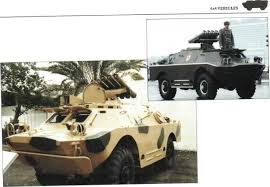
Label: BTR